Kushan art

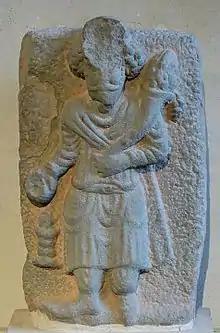
Parthian king making an offering to god Herakles-Verethragna. Masdjid-e Suleiman, Iran. 2nd-3rd century AD. Louvre Museum Sb 7302.

The chronology of Kushan art is quite critical to the art history of the region. Fortunately, several statues are dated and have inscriptions referring to the various rulers of the Kushan Empire.